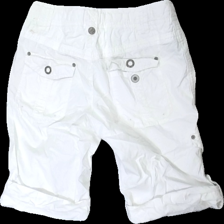
View: back
Type: Shorts
Category: Ladies
Brand: Esprit
Colors: White
Material: 100% cotton
Cut: Regular
Size: 38
Season: Summer
Stains: Major
Damage: fläckar
Damage location: top center
Damage 2: fläck
Damage 2 location: top left
Price range: <50
Recommended usage: Export
Description: vita shorts med fläckar